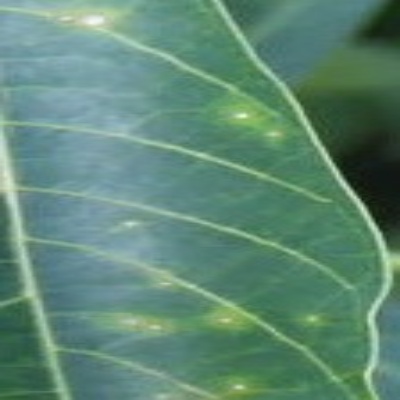
Crop: Cassava
Condition: green mite